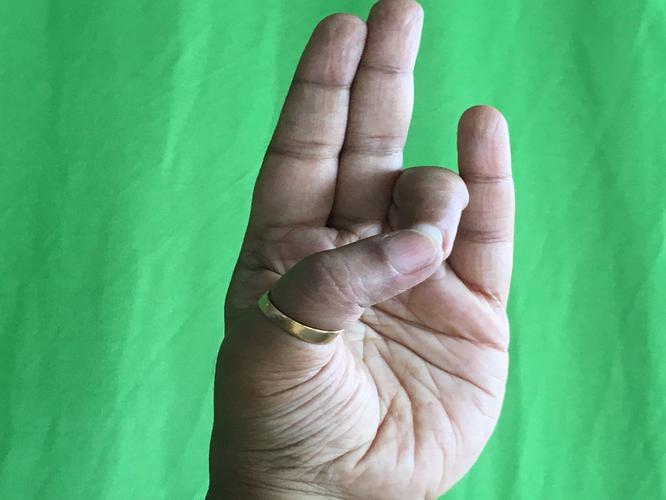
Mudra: Mayura
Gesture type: single_hand